Fallout (Irish TV series)

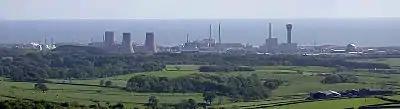
Sellafield facility in 2005.

When attempting to stem leaks found in the Sellafield facility, an explosion occurs. This sets off a further chain of explosions in the HASTs (Highly Active Storage Tank), resulting in the release of a highly radioactive plume. A north-easterly wind carries this radioactive material over the Irish Sea, which hits Ireland's eastern coast, particularly County Louth and the Dublin area (Ireland's main population centre) causing widespread chaos.